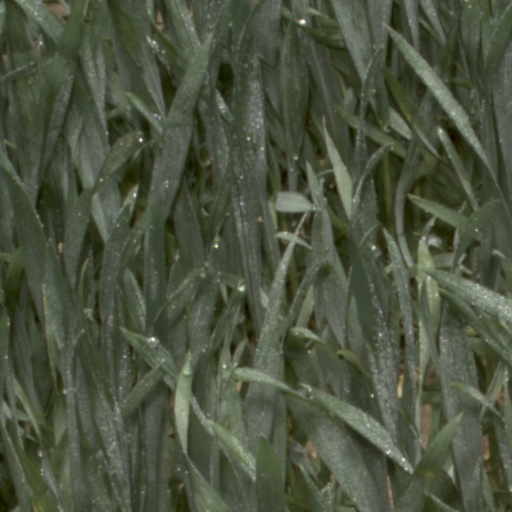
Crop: wheat